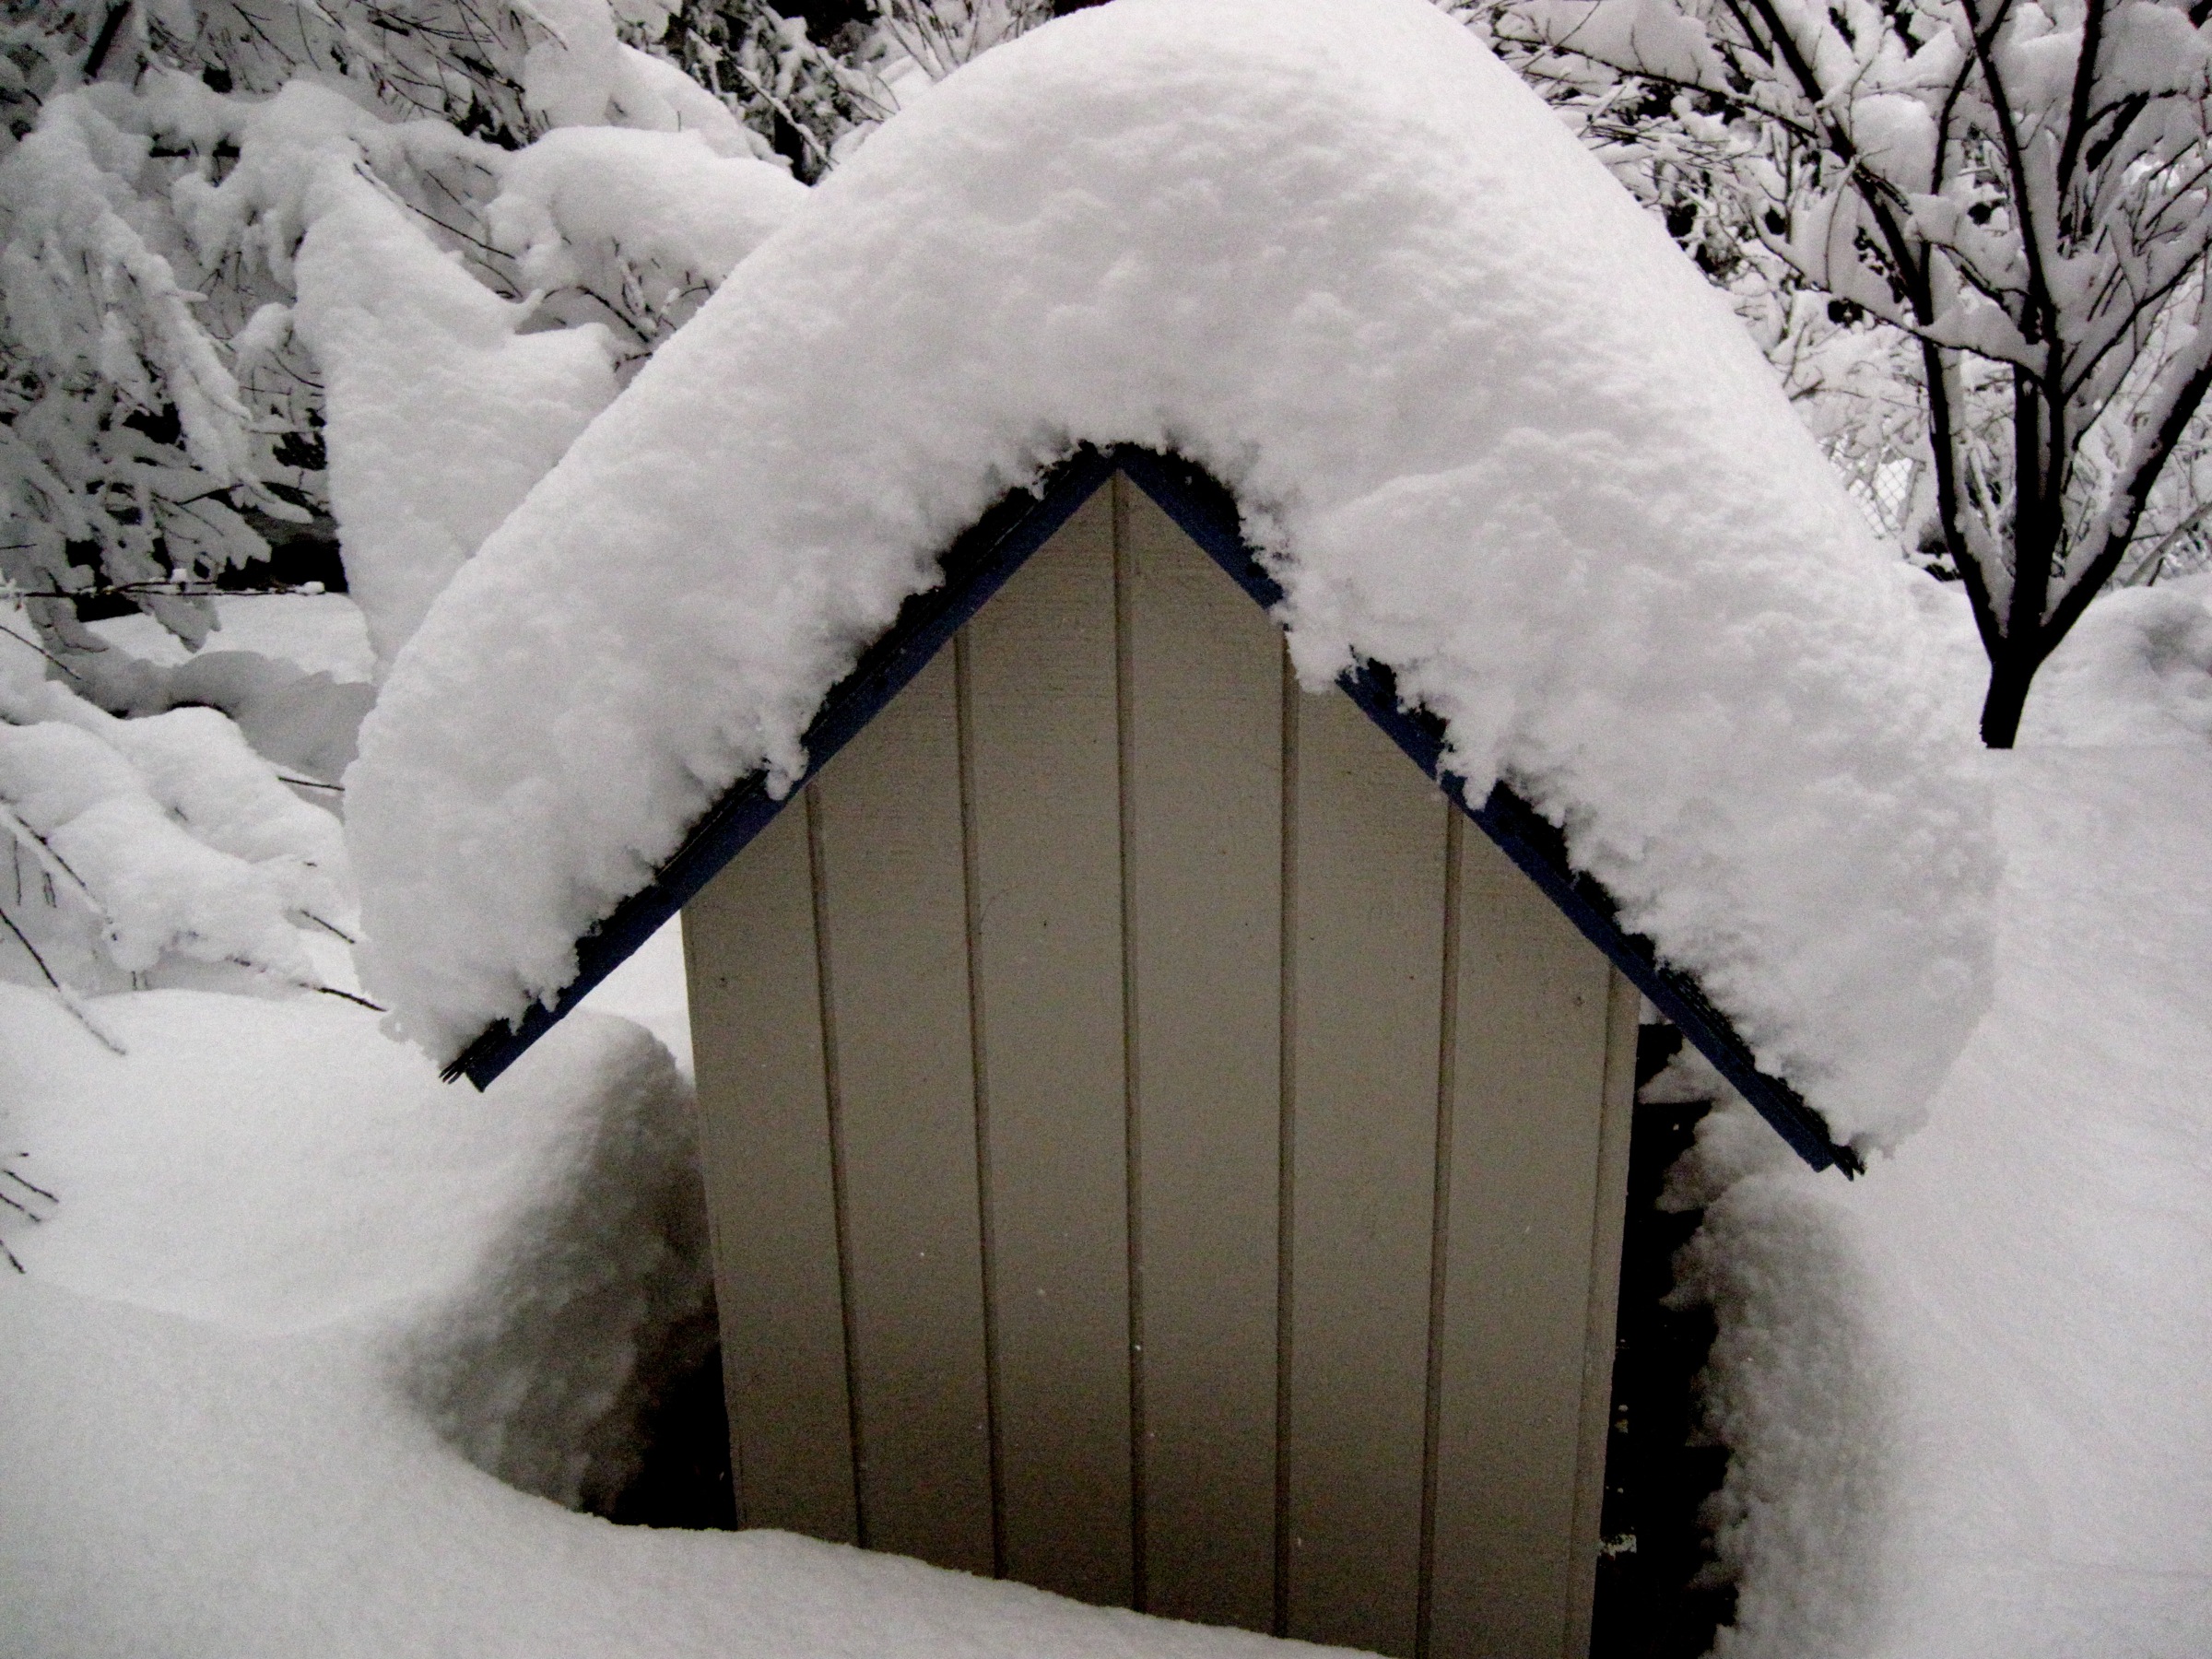
snow, winter, white, weather, monochrome, season, blizzard, freezing, winter storm